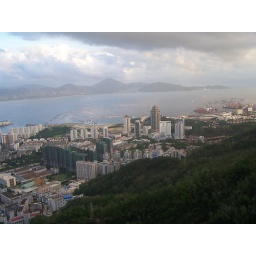
was taken in Shenzhen ,China. I have worked at the 25th floor of the toppest building in this picture.